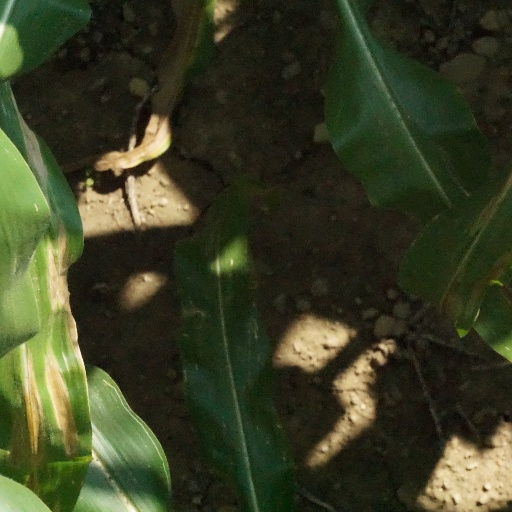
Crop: maize; corn